East Is West (1922 film)

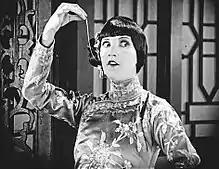
Constance Talmadge

East Is West is a 1922 American silent drama film directed by Sidney Franklin and starring Constance Talmadge. The film is based on a 1918 Broadway stage play of the same name starring Fay Bainter as Ming Toy. It was remade as a talkie at Universal in 1930 with Lupe Vélez.